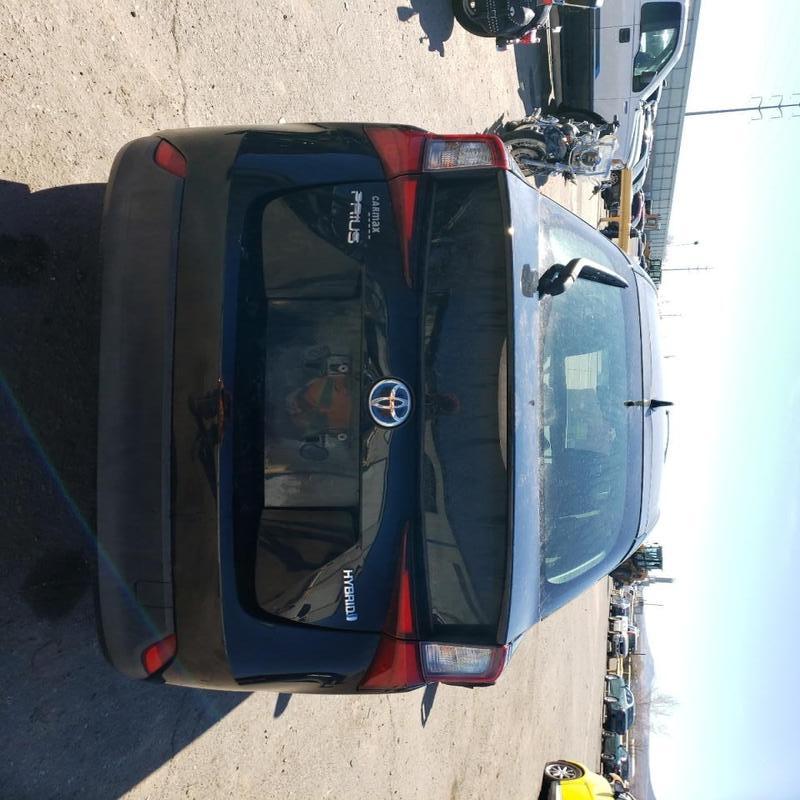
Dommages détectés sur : plaque d'immatriculation arrière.
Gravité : mineur